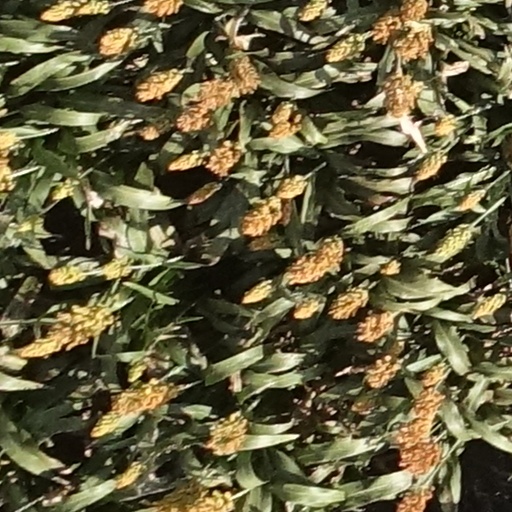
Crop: sorghum